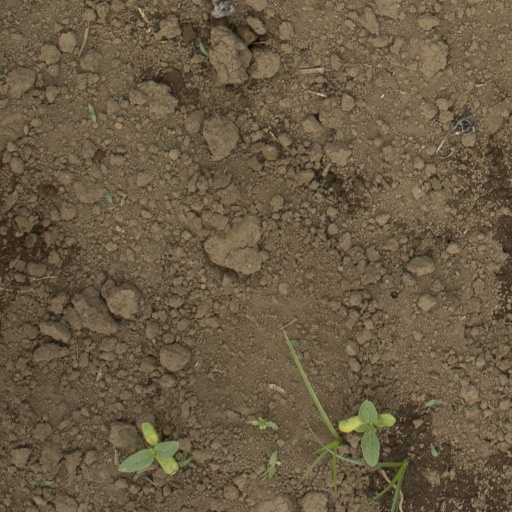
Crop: Jerusalem artichoke